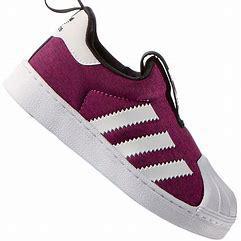
Brand: adidas
Model: originals Adidas Originals Superstar 360 I